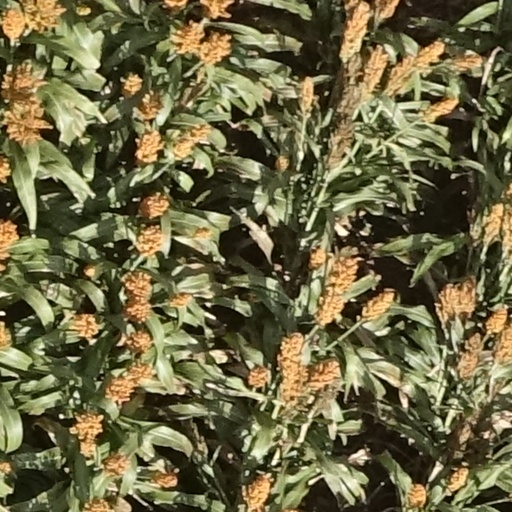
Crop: sorghum